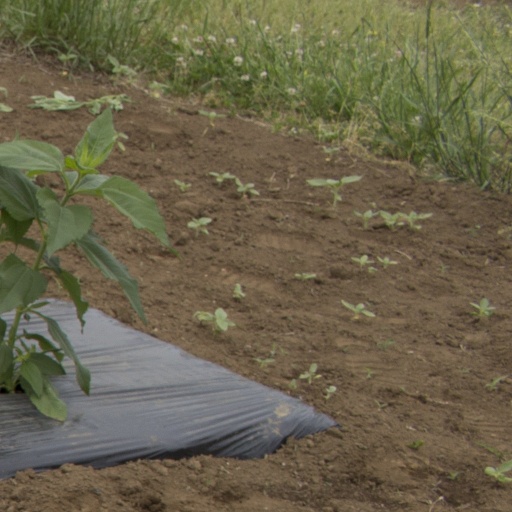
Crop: Jerusalem artichoke